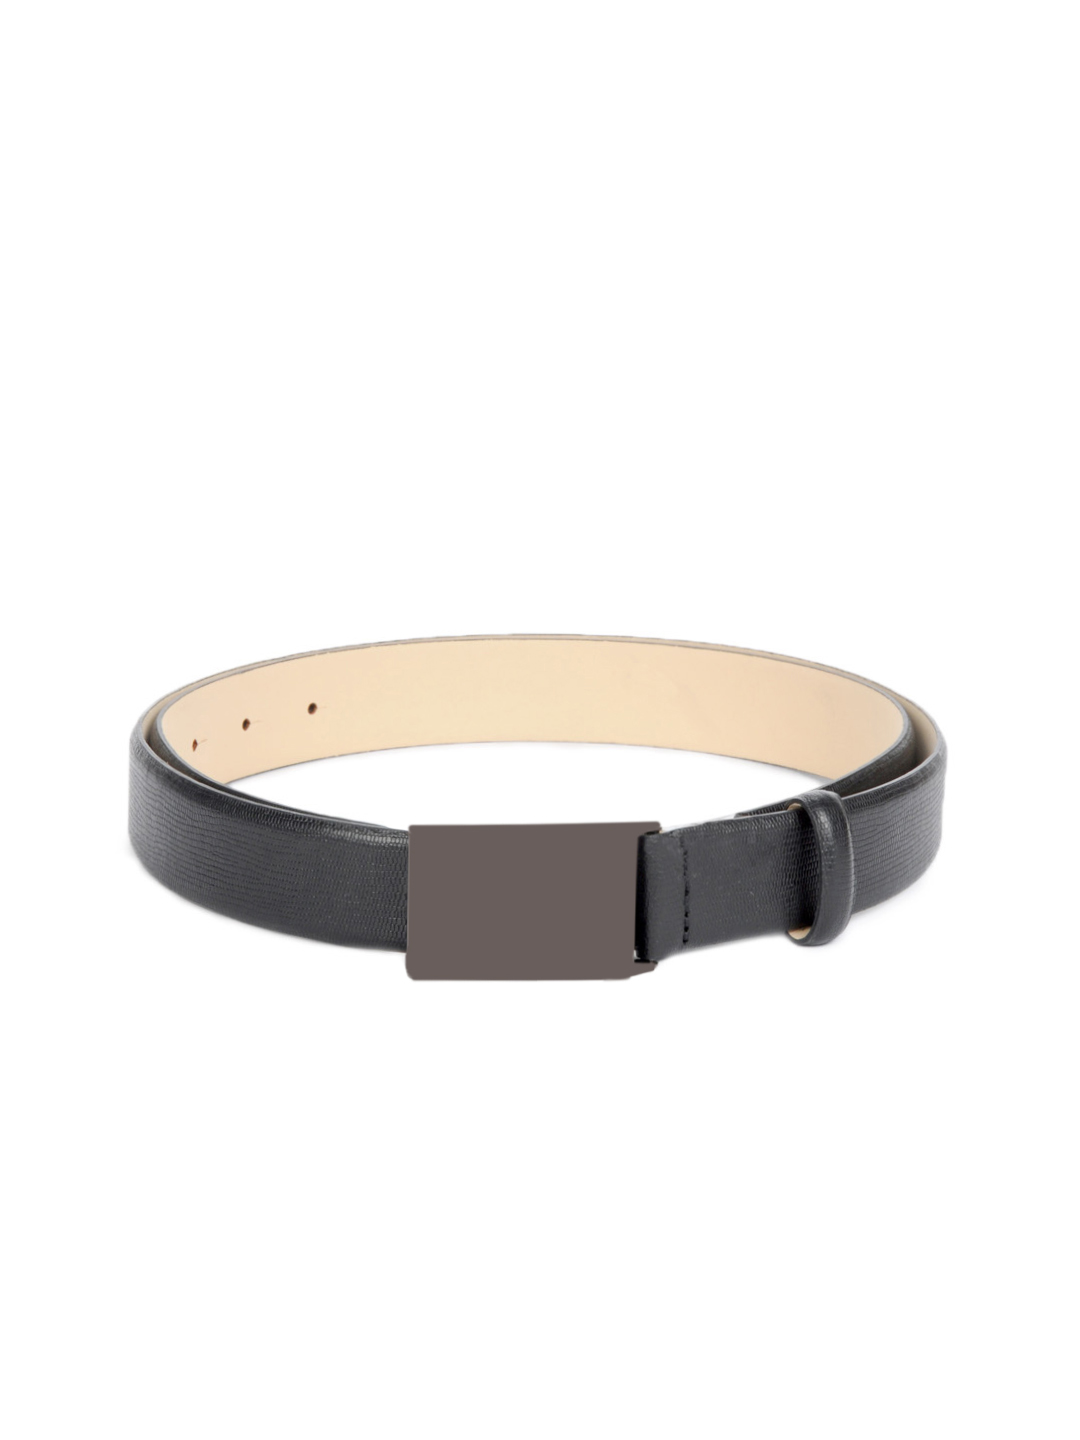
French Connection Men Black Belt
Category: Accessories / Belts / Belts
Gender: Men
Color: Black
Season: Summer 2012
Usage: Formal